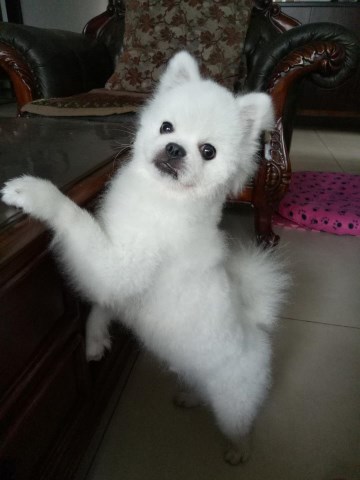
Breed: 1936-n000005-Pomeranian